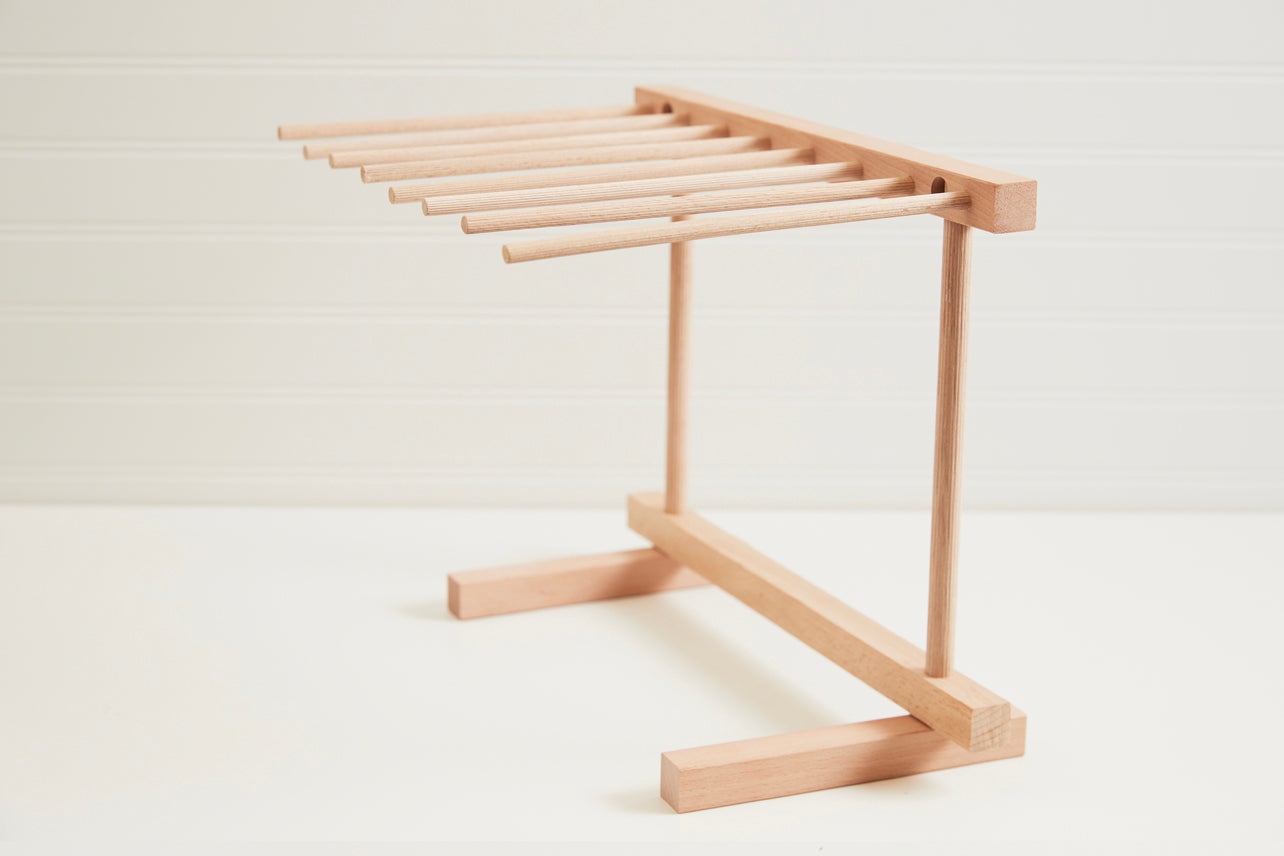
Italian Beechwood Collapsible Pasta Drying Rack
Artisan-Made from Piedmont, Italy : This collapsible drying rack is designed for drying all types of homemade pasta, from spaghetti to lasagna, ensuring even air circulation and preventing noodles from sticking. Space-Saving Design : The rack features perfectly spaced dowels and collapses to under 1-inch, allowing for compact storage when not in use. Easy to Use : Simply hang pasta evenly on each dowel to dry. The drying process helps maintain the shape of the pasta while cooking. Durable and Easy to Care For : Made from Italian beechwood, this rack should be hand washed and wiped with a dry cloth or brush to maintain its quality. Perfect for Pasta Lovers : Includes a recipe for making your own pasta dough, adding an extra step to elevate your homemade pasta experience.
Brand: Verve Culture
Category: Home & Garden > Kitchen & Dining > Kitchen Appliance Accessories > Pasta Maker Accessories > Pasta Drying Racks